Vinko Pintarić

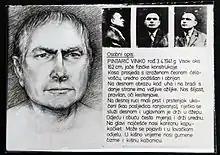
A 1980s wanted poster of Pintarić

Vinko Pintarić (3 April 1941 – 25 May 1991) was a Croatian serial killer and outlaw who murdered five people over the course of 17 years and escaped from prisons and police stakeouts on multiple occasions. His violent, vindictive nature and proficiency with firearms struck fear into inhabitants of Hrvatsko Zagorje, a region of northern Croatia where he spent years at large, hiding from law enforcement and engaging in various crimes, until his 1991 death in a shootout with the police.